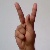
The image shows a hand gesture representing the letter 'K' in Indian Sign Language.